Abdication of Juan Carlos I

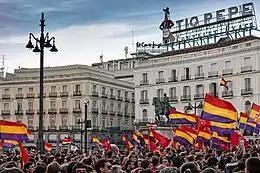
Demonstration on 2 June at the Puerta del Sol in Madrid.

The most reliable versions define Monday, 6 January 2014, as the point of no return towards the end of the reign of Juan Carlos I. As every year, the Pascua Militar event was being celebrated. Both the Army military leadership itself, as well as the media and the general public, harbored doubts about the real physical capabilities of the monarch to reliably assume the responsibilities of the highest state institution.